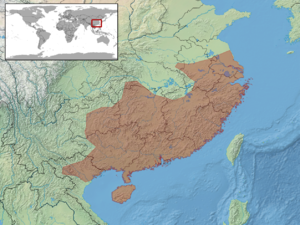
Calamaria septentrionalis est une espèce de serpents de la famille des Colubridae.